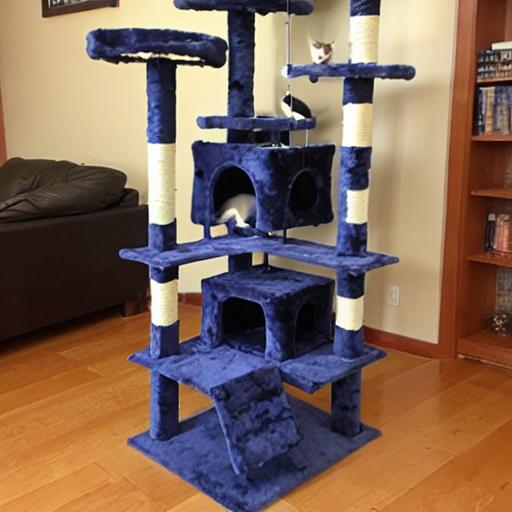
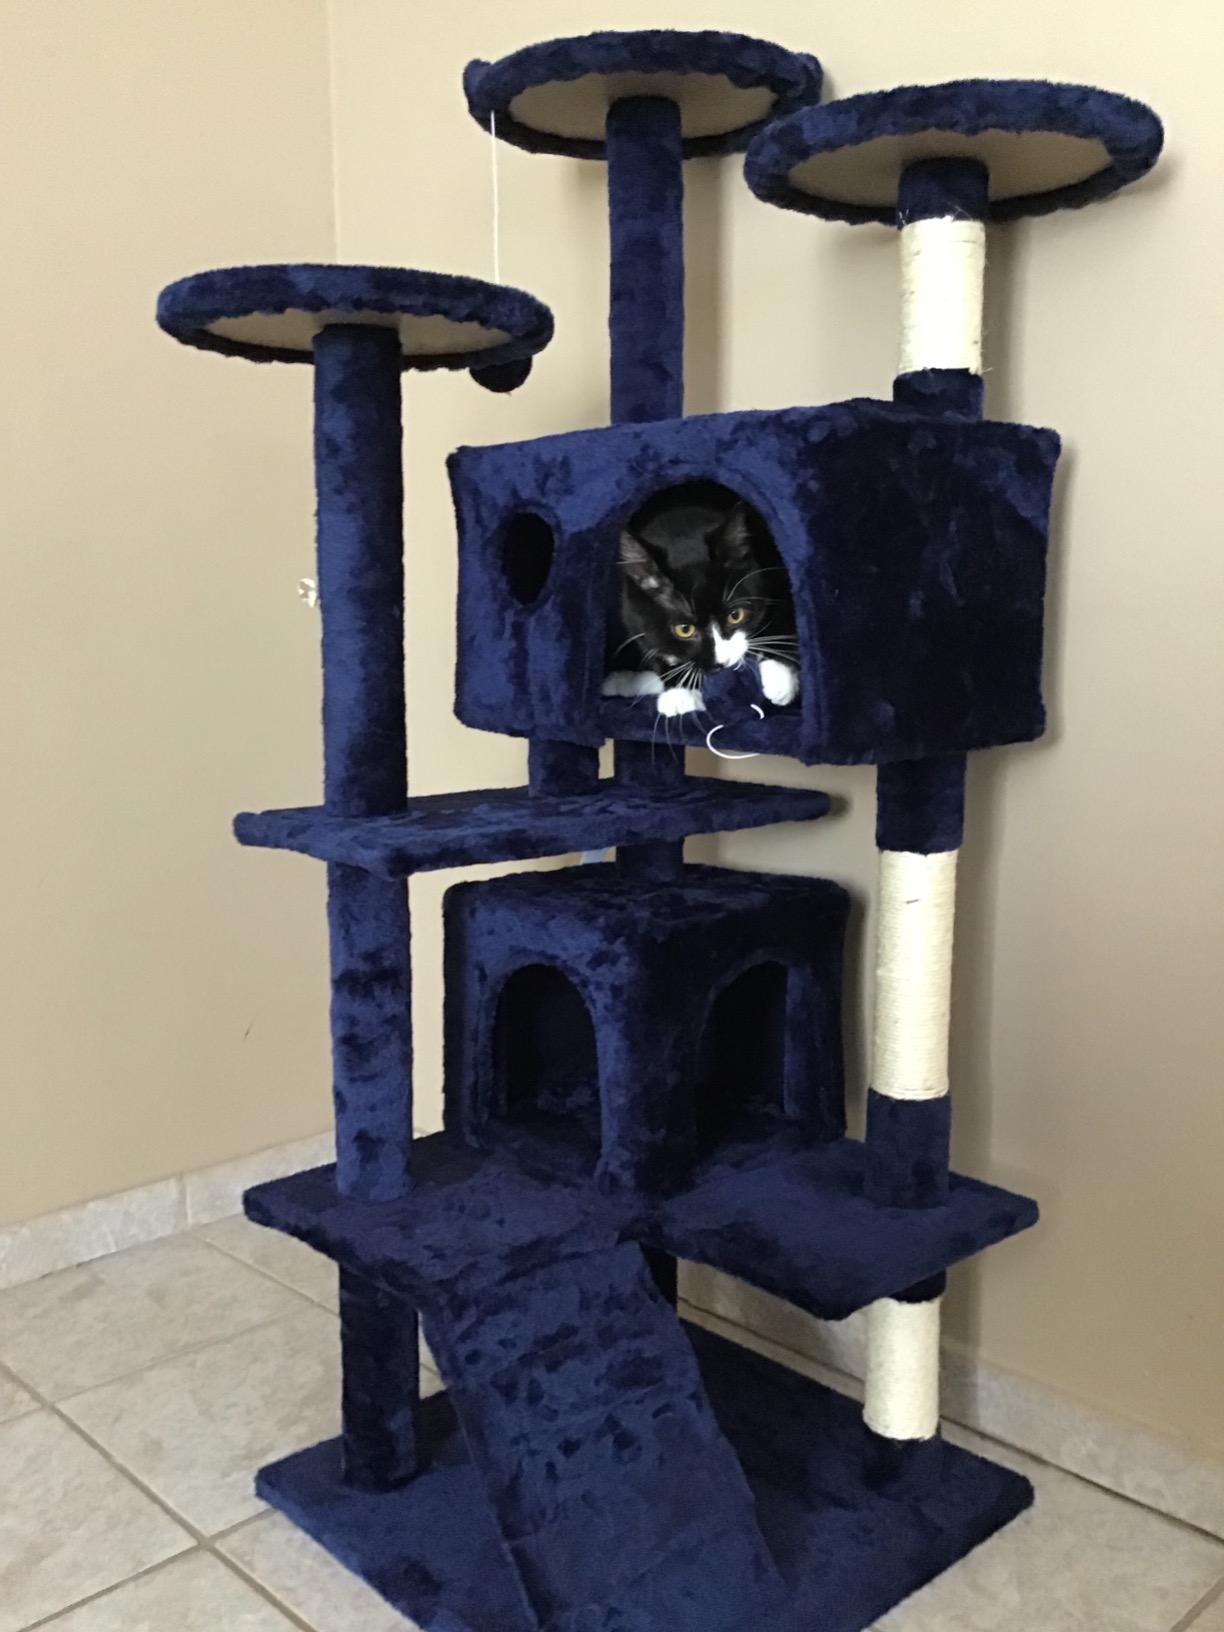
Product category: items_cat tree
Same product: no